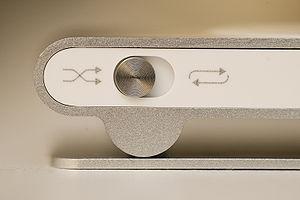
L'iPod shuffle est un baladeur numérique à mémoire flash conçu et commercialisé par Apple de 2005 à 2017. Il s'agit du modèle d'entrée de gamme dans la famille des iPod.